Mimusops elengi

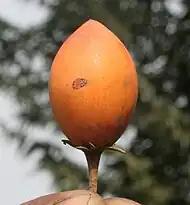
The ripe fruit has many traditional uses.

Mimusops elengi is a medium-sized evergreen tree found in tropical forests in South Asia, Southeast Asia and northern Australia. English common names include Spanish cherry, medlar, and bullet wood. Its timber is valuable, the fruit is edible, and it is used in traditional medicine. As the trees give thick shade and flowers emit fragrance, it is a prized collection of gardens. It is used as an ornamental tree in many places. The flowers may also be used in natural perfume.